Blow (Kesha song)

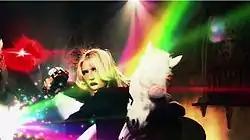
A still from the music video showing Kesha as she shoots at Van der Beek while hiding behind a unicorn-headed party guest. Amongst the background, other unicorn-headed guests can be seen being killed from stray gun shots.

Opening with the disclaimer "No mythological creatures were harmed in the making of this video", Kesha appears sitting next to two unicorns pouring champagne while having a conversation on how she was elected to the parliament of Uzbekistan, "So I grabbed the bear by the throat and I looked him right in the eyes, and I said, 'Bear, you have till the count of zero to put some pants on and apologize to the president.'" The music begins and Kesha makes eyes at James Van Der Beek. After the eye contact Kesha grabs one of the unicorns and kisses him then removes her bra and throws it across the room, Van Der Beek then does the same with his bra, puzzling Kesha as to why he was wearing a bra. The music fades in the background as the two then make their way to the center of the dance floor and exchange words ("Well, well, well. If it isn’t James Van Der Douche.", "I don't appreciate you slander-Beeking my name, Ke dollar sign ha.") before engaging in a gun fight. They begin shooting lasers at one another, killing multiple unicorns. Van Der Beek gets hit in the shoulder and falls. As Kesha steps on his arm to stop him from reaching for his gun, he begs for a truce before she goes in for the kill. At the end of the video, it is revealed that Van Der Beek's head has been mounted on a wall over a plaque reading, "James Van Der Dead", as she sits with two unicorns laughing at their trophy. She then frowns at the camera and it switches to Van Der Beek's head one more time before the screen goes black.